Cowdenbeath

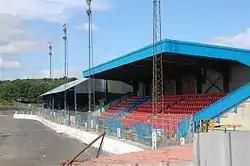
Central Park Stand

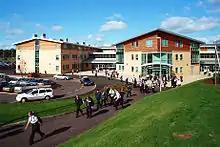
Beath High School

Central Park is a stadium in the centre of Cowdenbeath. It is home to Cowdenbeath F.C. and has a maximum capacity of 5,270 (1,620 covered seating). The stadium has a tarmac track encircling the football pitch, one of Britain's fastest, used for stock car racing. Central Park is the site of Britain's most northerly speedway track. The team based in Cowdenbeath were known as the Fife Lions and featured riders from Edinburgh Monarchs and Glasgow Tigers in a series of challenge matches against league teams and scratch sides. The speedway track, which staged eight meetings every year, including a world championship qualifying round, was unusual in that it featured a brick wall safety fence.